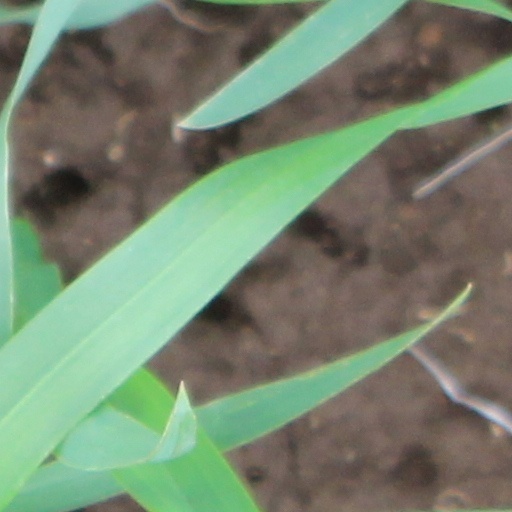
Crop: wheat